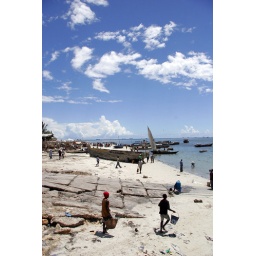
Halmashauri ya Manispaa ya Ilala, fisherman approach the fish market in Dar es Salaam, Tanzania [20080317]